Laurence Grivot

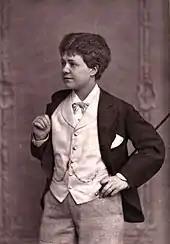
Laurence Grivot

Laurence Grivot (born Marie Laurent, 29 April 1843, Versailles – died 4 June 1890, Thomery) was a French operetta singer and actress. She was the wife of Pierre Grivot.